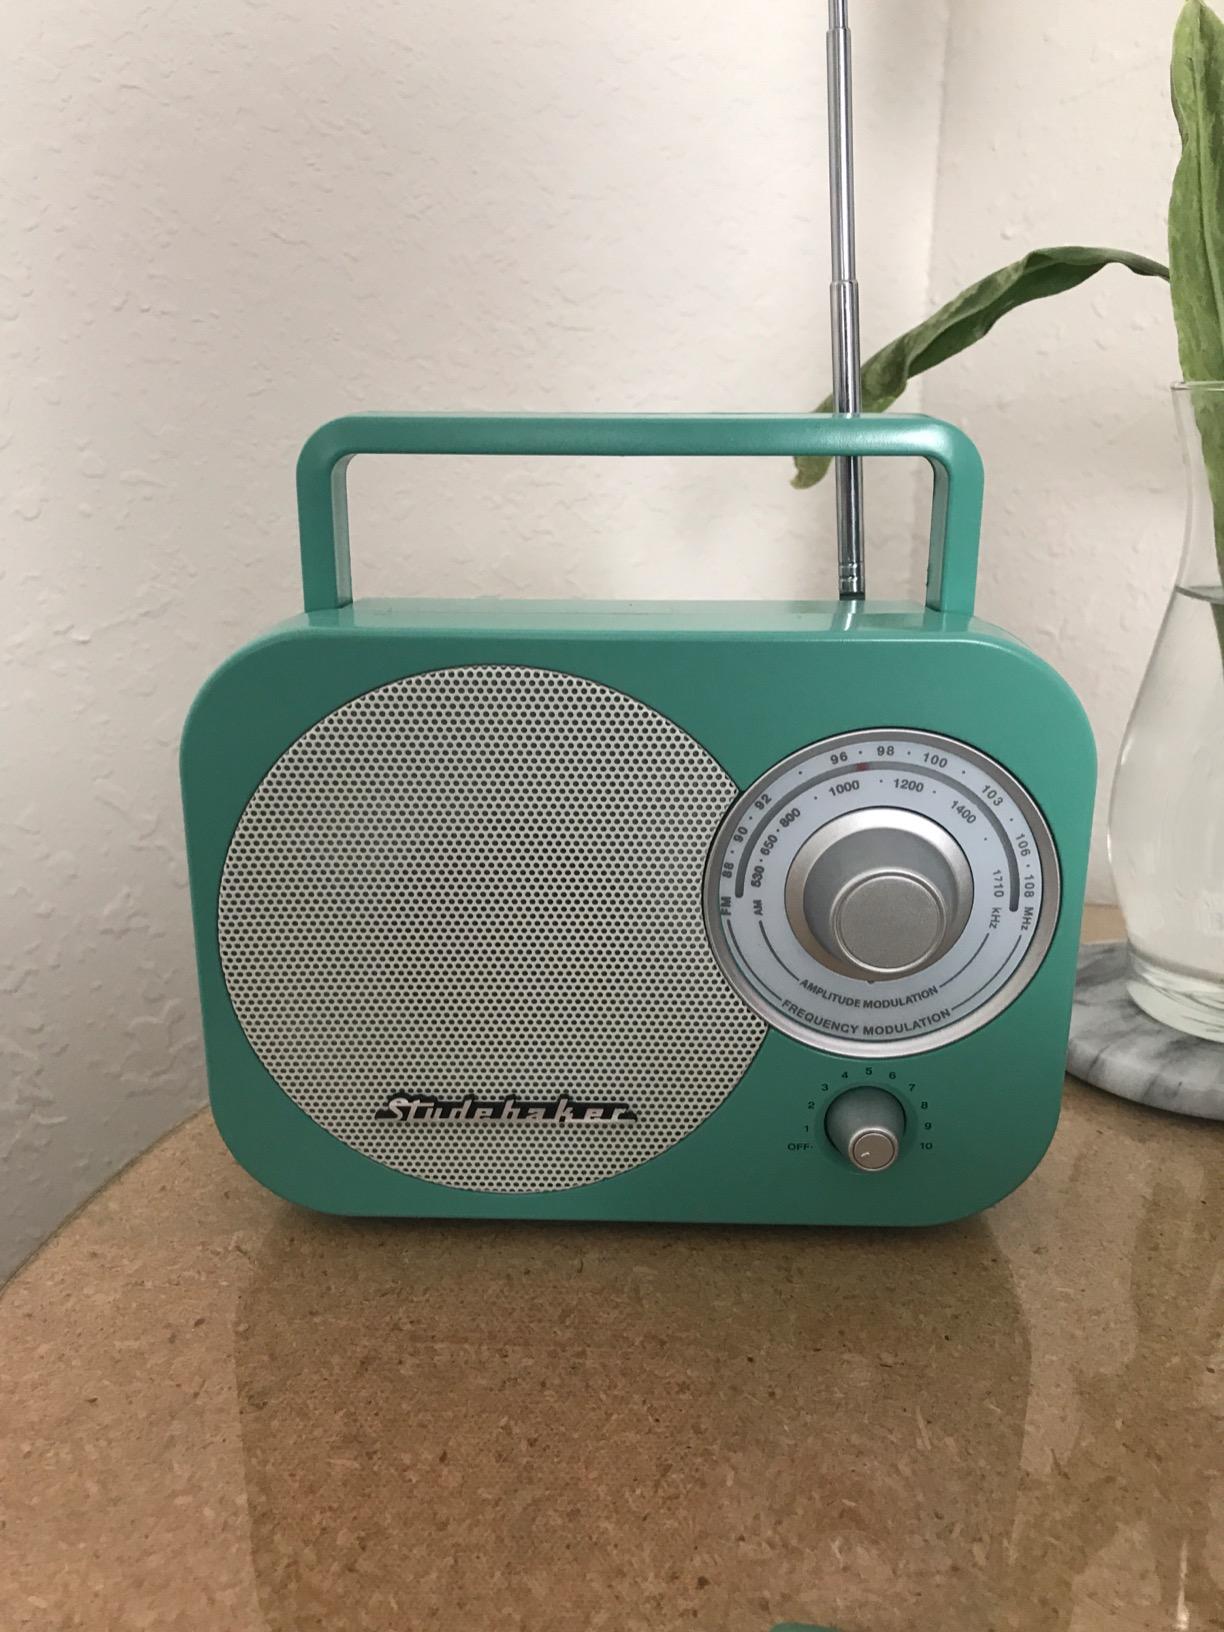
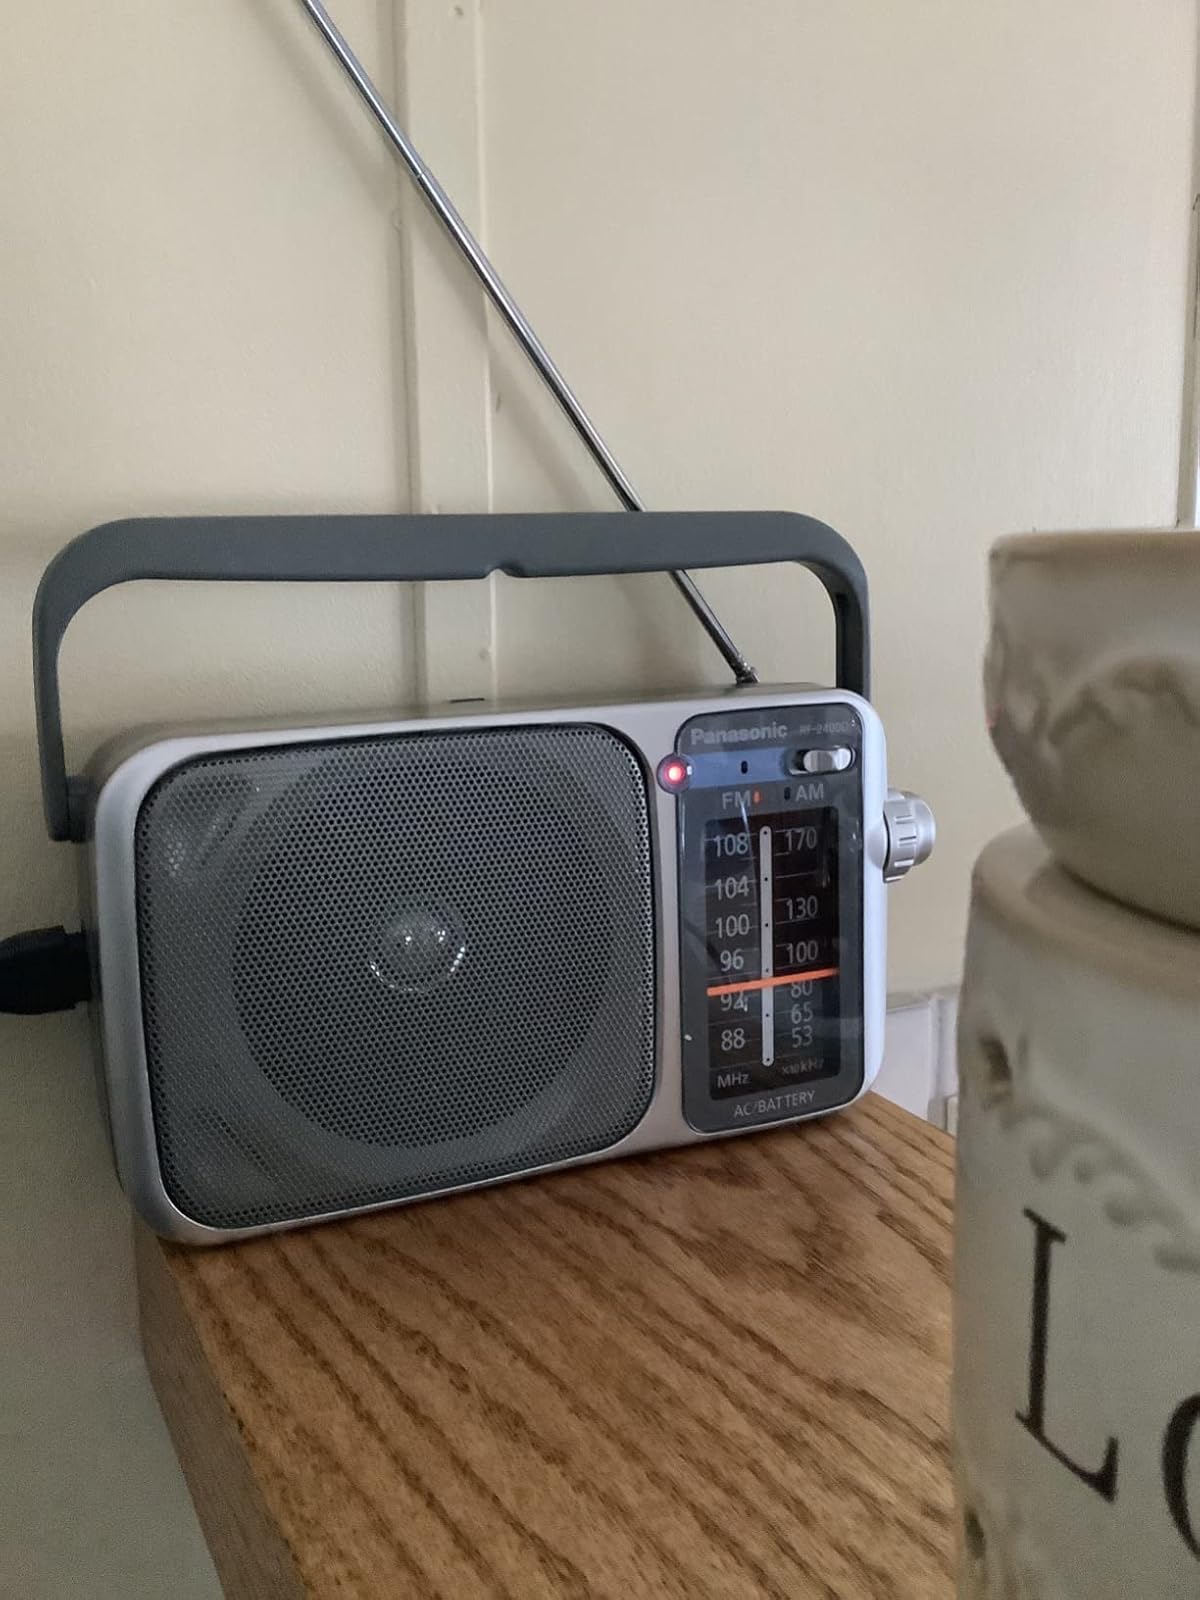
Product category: radio
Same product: no